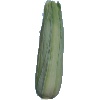
Label: Corn Husk 1